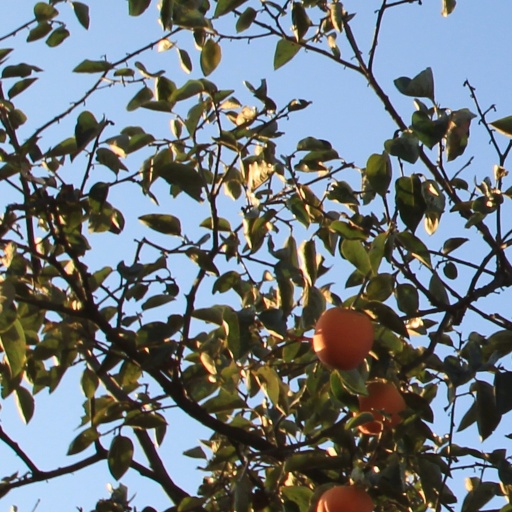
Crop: grape